Rene Almond

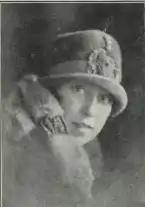
Irene Mulvany-Gray from a 1927 Australian publication.

Irene Mulvany-Gray Almond (9 August 1894 – 13 January 1972), known as Rene Almond, was a British-born Canadian dancer, actress, and educator.